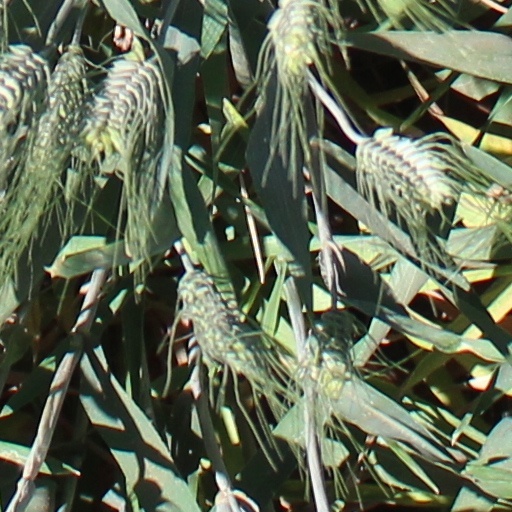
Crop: wheat